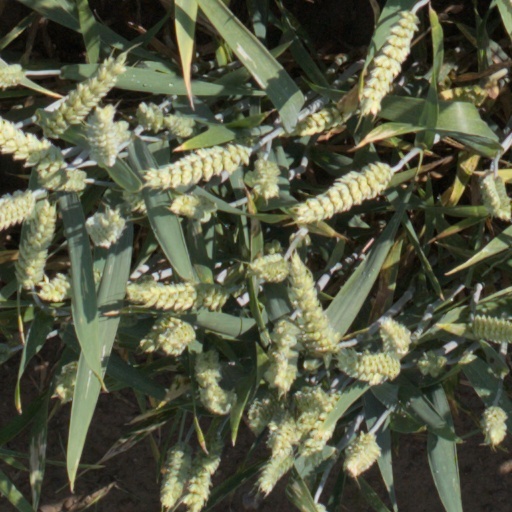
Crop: wheat